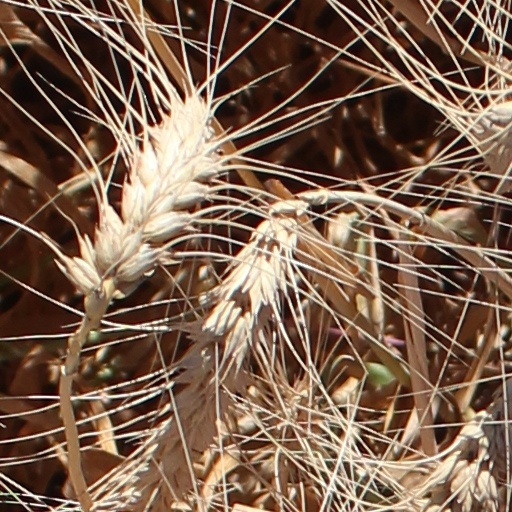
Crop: wheat